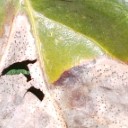
Label: Phoma